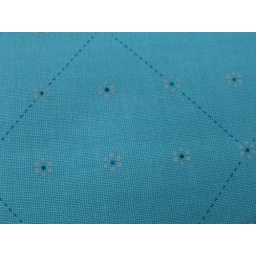
Tiny white flowers in blue diamonds